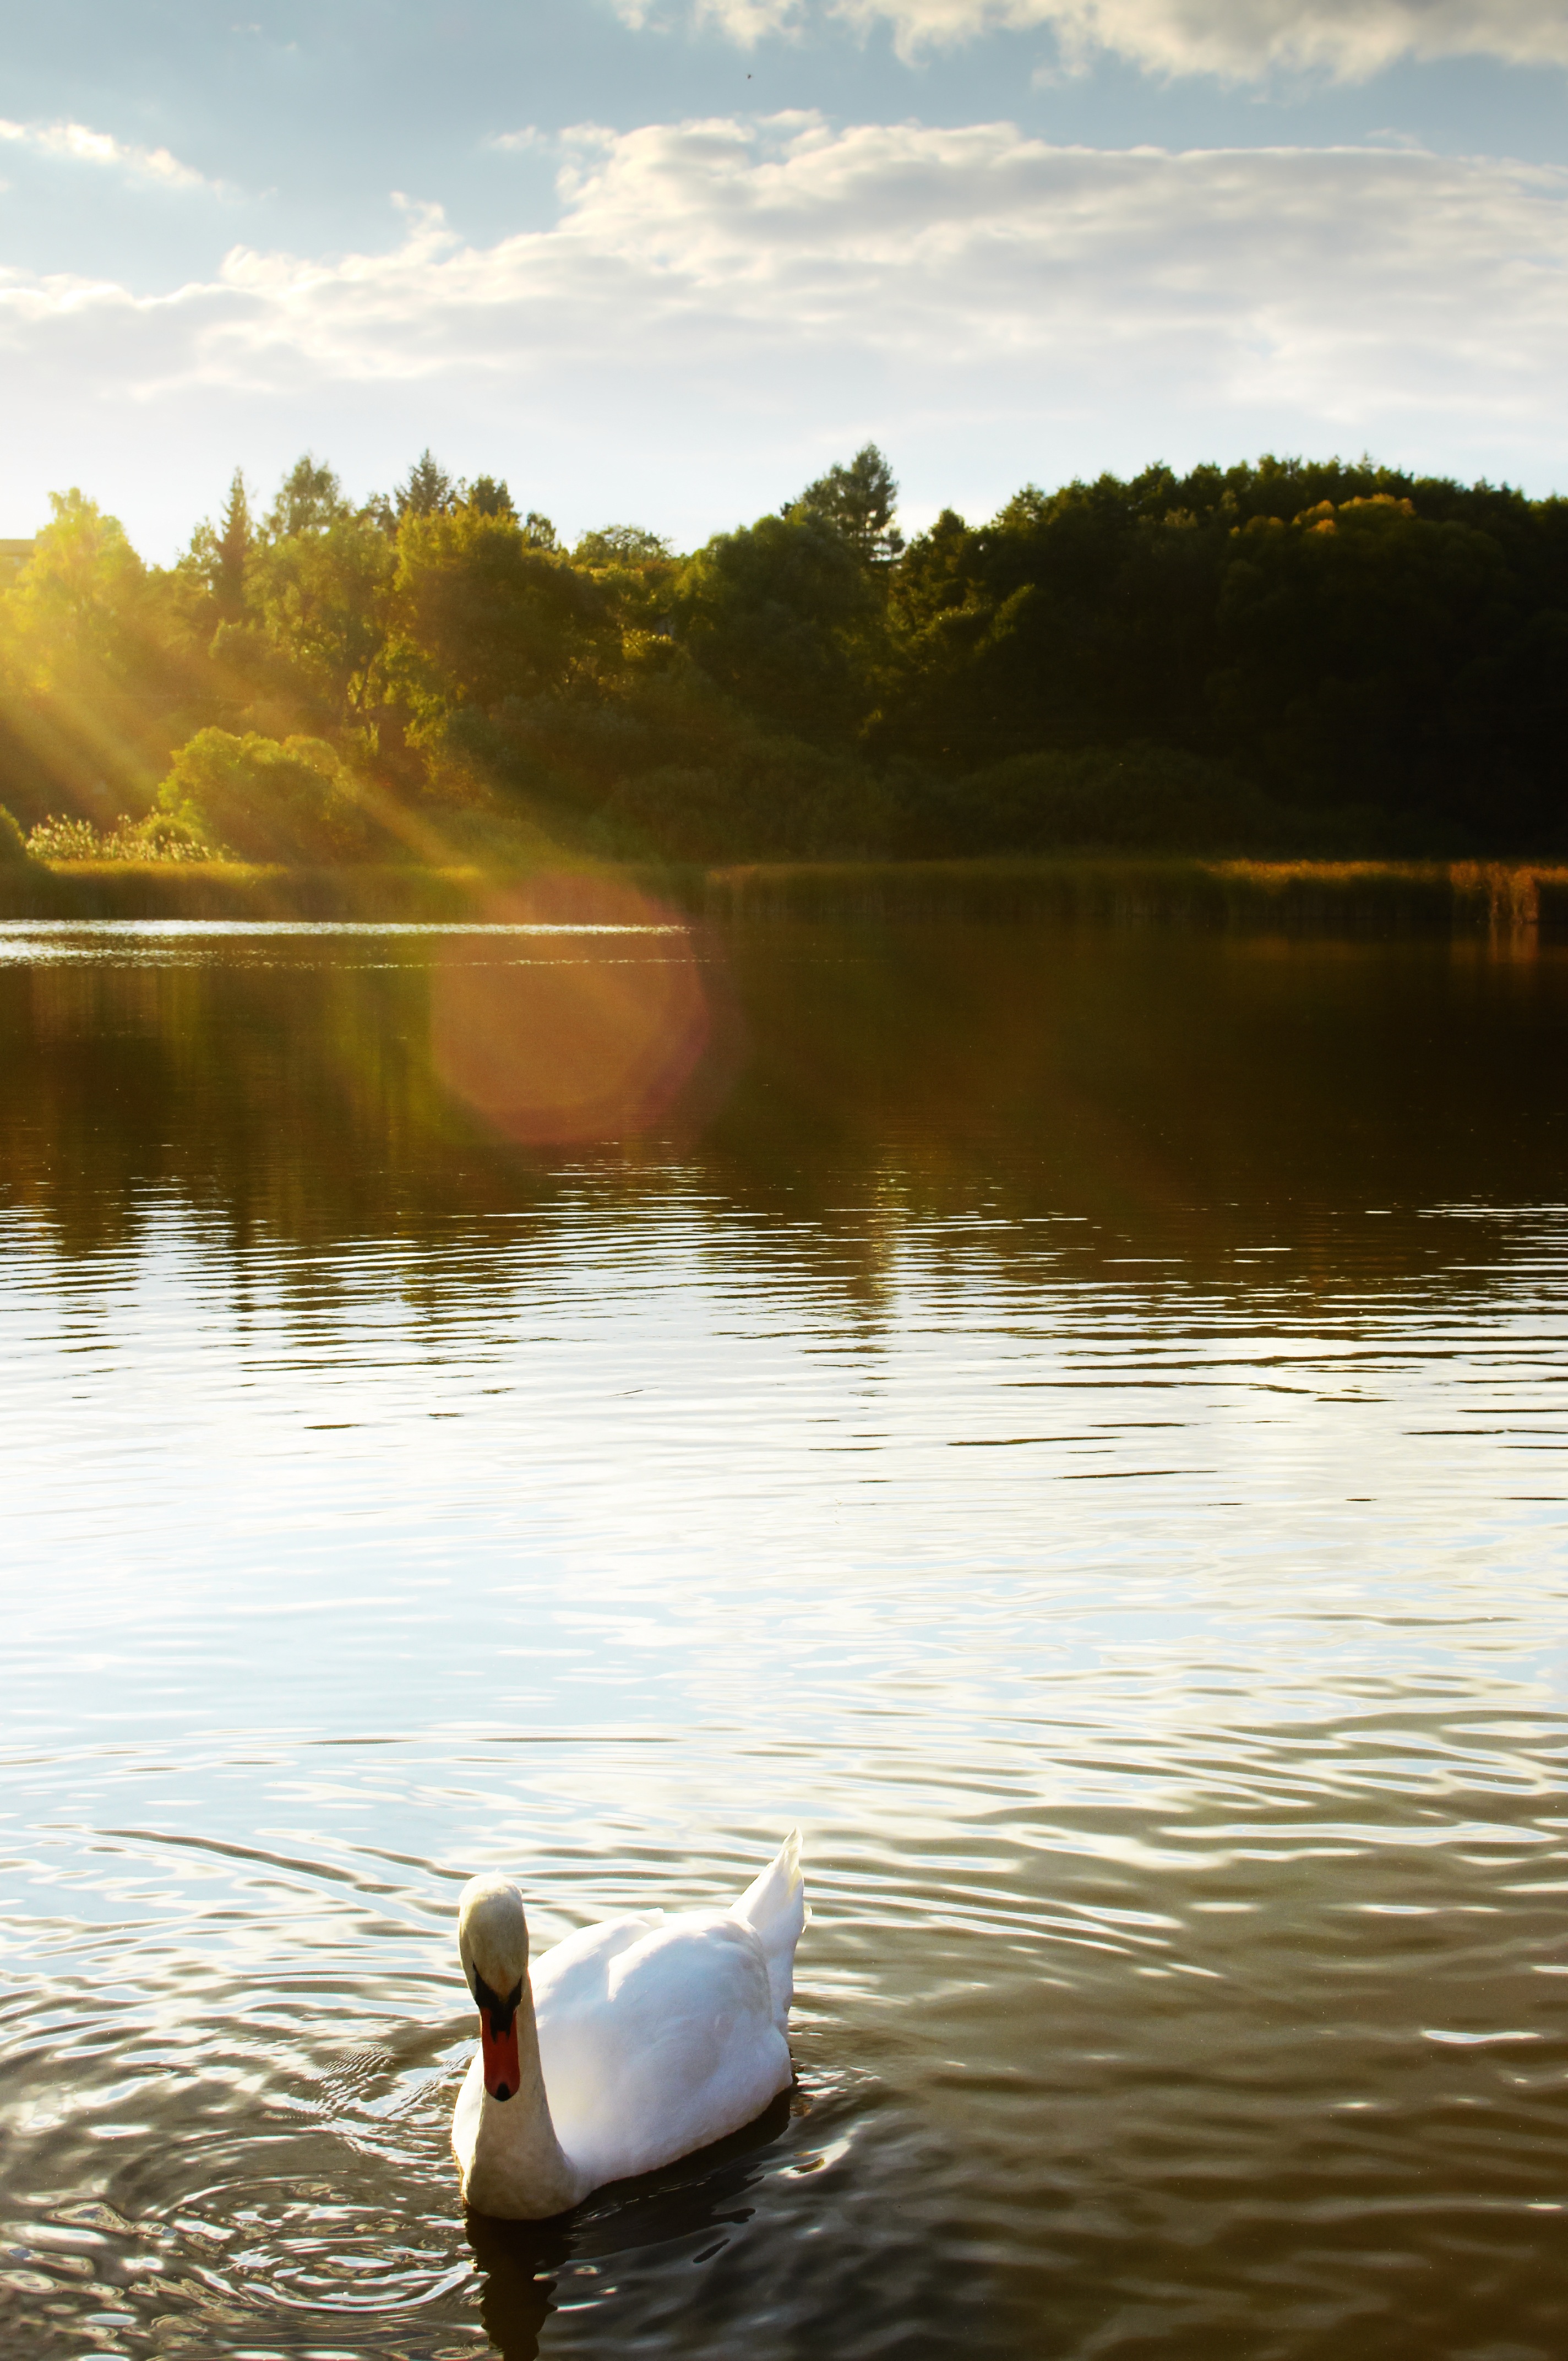
water, nature, bird, sky, white, morning, lake, river, recreation, pond, reflection, peace, blue, waterway, surface, trees, swan, clouds, background, duck, boating, area, mood, loch, water bird, positive, a ray of sunshine, the foreground, ducks geese and swans